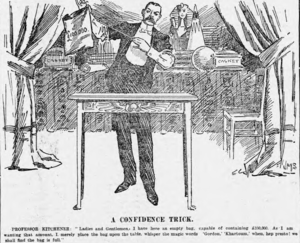
Le Gordon Memorial College est un ancien établissement d'enseignement au Soudan, quand c'était encore une. Il a été construit entre 1899 et 1902 dans le cadre des vastes réformes de l’éducation de Horatio Herbert Kitchener. Nommé ainsi en hommage au général de l'armée britannique Charles Gordon, tué lors du soulèvement du Mahdi en 1885, il est officiellement ouvert le 8 novembre 1902 par Kitchener lui-même. En 1951, le collège fusionne avec la Kitchener School of Medicine pour créer l'University College Khartoum, qui devient l’université de Khartoum.